Rheinhessen (wine region)

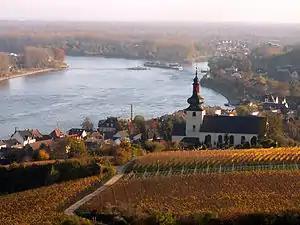
View from the “Red Slope” towards Saint Kilian’s Church, Nierstein, and the river Rhine

The Rhine forms the eastern and northern boundary of the region, with the river Nahe to the west and the Haardt Mountains to the south. The Palatinate wine region lies to the south, the Rheingau lies across the Rhine to the north, and the Nahe wine region to the west. Known as the "land of the thousand hills", the terrain is undulating with vineyards mixed with orchards and other forms of farming. Its larger towns include: Mainz, Worms, Bingen, Alzey, Nieder-Olm and Ingelheim.